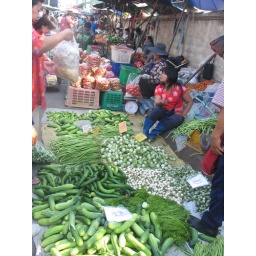
fresh produce! The green balls are eggplant, they don't have purple eggplant here. The green ones we put in our green curry